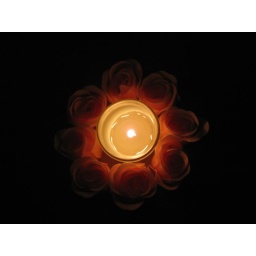
Candle view from top surrounded by pink roses